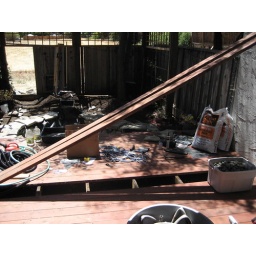
Susan had to almost crawl under the deck to salvage river rocks to use to finish the pond off.